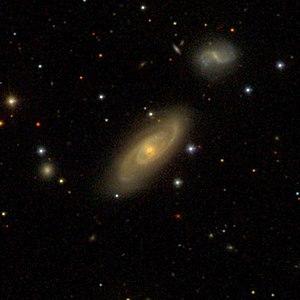
NGC 2449 est une galaxie spirale située dans la constellation des Gémeaux à environ 223 millions d'années-lumière de la Voie lactée. Elle a été découverte par l'astronome français Édouard Stephan en 1874.